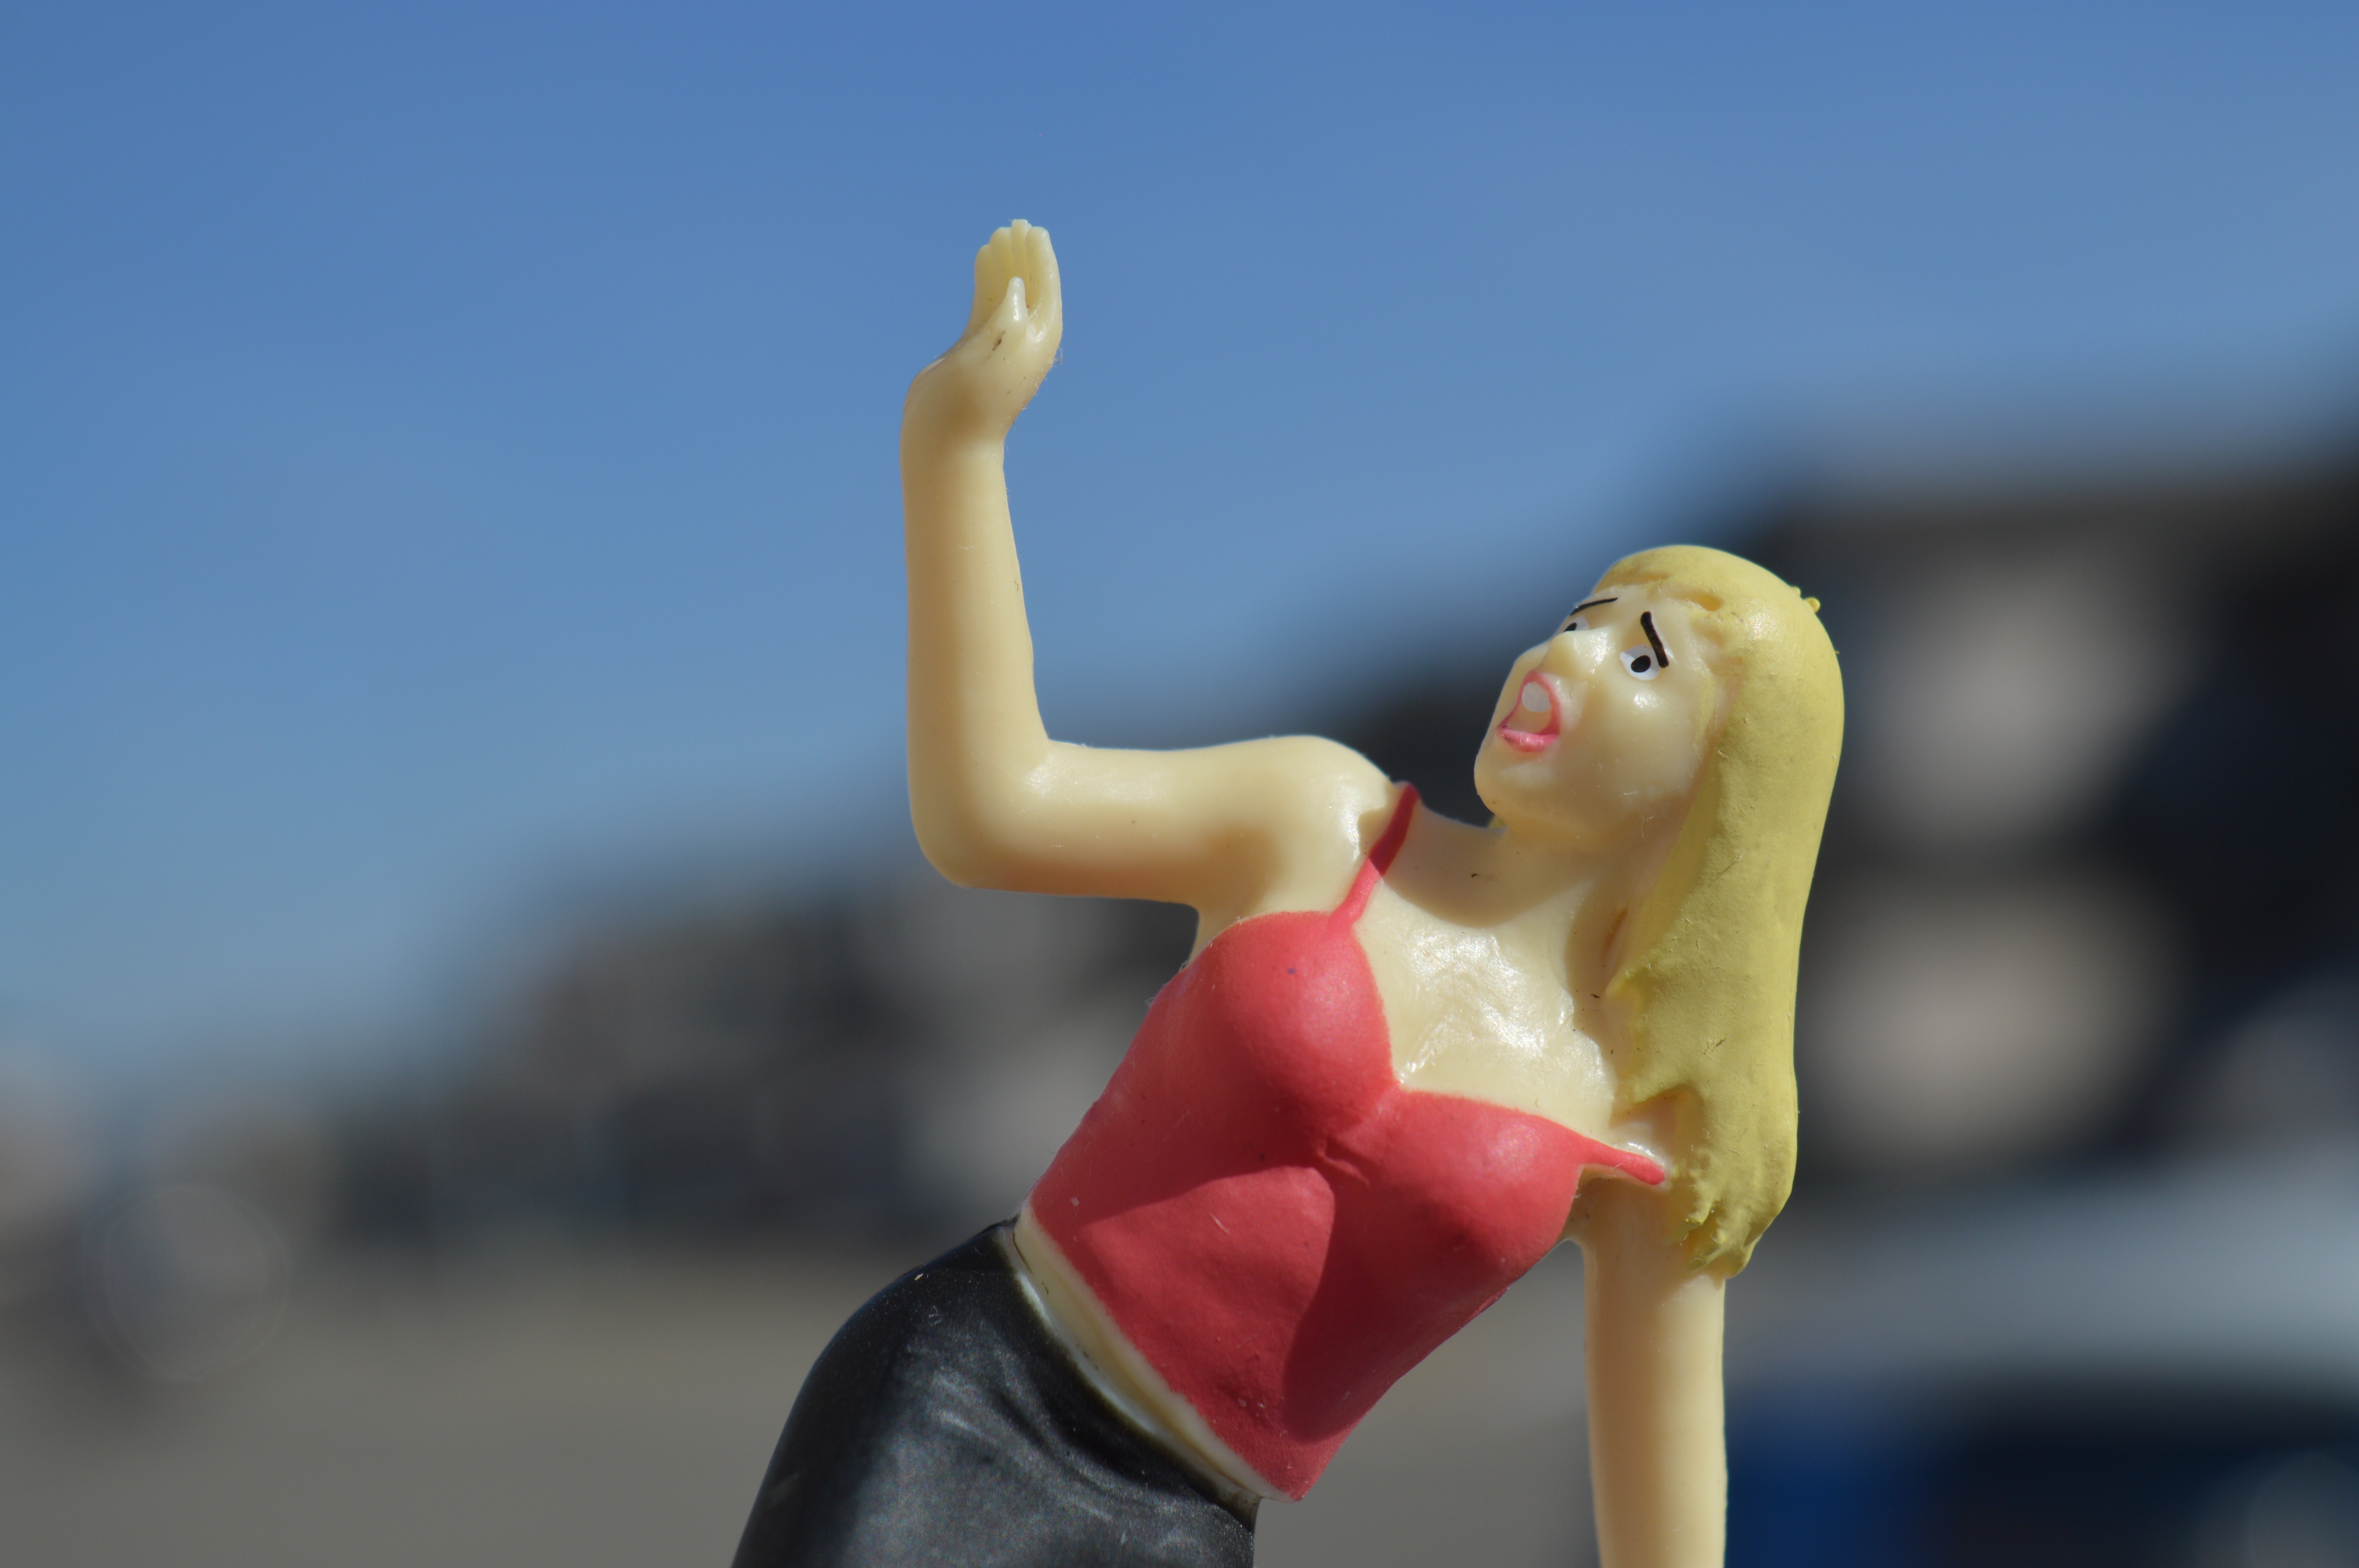
hand, female, toy, fear, terror, stress, afraid, anxiety, scared, fright, frightened, stressed